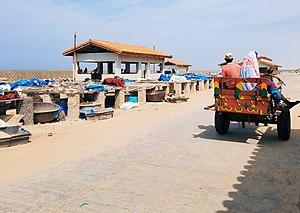
Lompoul-sur-Mer est une localité de l'ouest du Sénégal, située sur la Grande-Côte, entre Mboro et Gandiol.